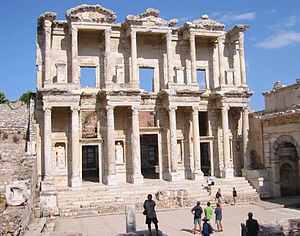
Efesos / Historie / Efesos i antikken
Celsus-biblioteket.
Efesos var en rig oldtidsby af stor religiøs og handelsmæssig betydning på Lilleasiens vestkyst næsten ud for øen Samos. Byen var anlagt ved foden af og på skråningerne af flere høje, hvoraf de vigtigste var Pion og Koressos. Den lå på den vigtigste handelsrute mellem Rom og Orienten, der gik langs floden Kaystros. Den lå ved flodens munding med adgang til Hermosbækkenet mod nord og Maiandrosbækkenet mod syd. Det gjorde den til et lilleasiatisk knudepunkt, som med veje var forbundet med de vigtigste byer i provinsen Asien.